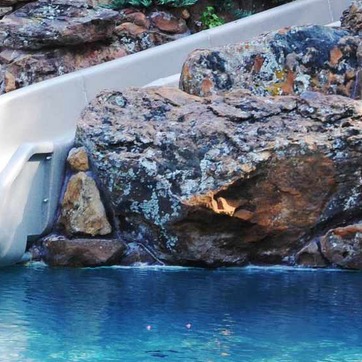
Material: stone